Slaughterhouse Rulez

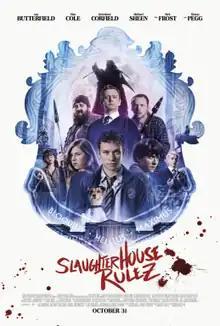
Theatrical release poster

Slaughterhouse Rulez is a 2018 British comedy horror film directed by Crispian Mills. Written by Mills and Henry Fitzherbert, the film's cast features Asa Butterfield, Finn Cole, Hermione Corfield, Michael Sheen, with Nick Frost and Simon Pegg.